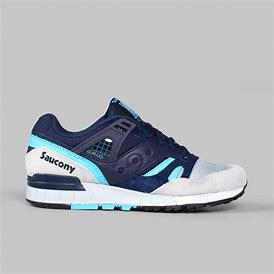
Brand: Saucony
Model: Grid SD